History of Ethiopia

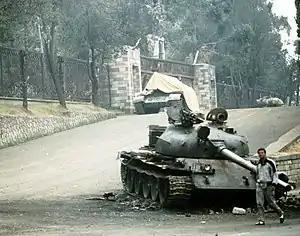
A tank in Addis Ababa after rebels seized the capital during the Ethiopian Civil War

Under the reign of Menelik, beginning in the 1880s, Ethiopia set off from the central province of Shoa, to incorporate 'the lands and people of the South, East and West into an empire'. The people incorporated were the western Oromo (non-Shoan Oromo), Sidama, Gurage, Wolayta and other groups. He began expanding his kingdom to the south and east, expanding into areas that had never been under his rule, resulting in the borders of Ethiopia of today. He did this with the help of Ras Gobena's Shewan Oromo militia. During the conquest of the Oromo, the Ethiopian Army carried genocidal mass atrocities against the Oromo population including mass mutilation, mass killings and large-scale slavery. Some estimates for the number of people killed as a result of the conquest go into the millions. Large-scale atrocities were also committed against the Dizi people and the people of the Kaficho kingdom. Slavery was of ancient origins in Ethiopia and continued into the early 20th century. It was widely practised in the new territories, and tolerated by the authorities who often owned slaves themselves. Slaves could be bought and sold (but not to non-Christians) and had limited legal rights. They did have the right to worship, and the right not to have their families broken up by sales.